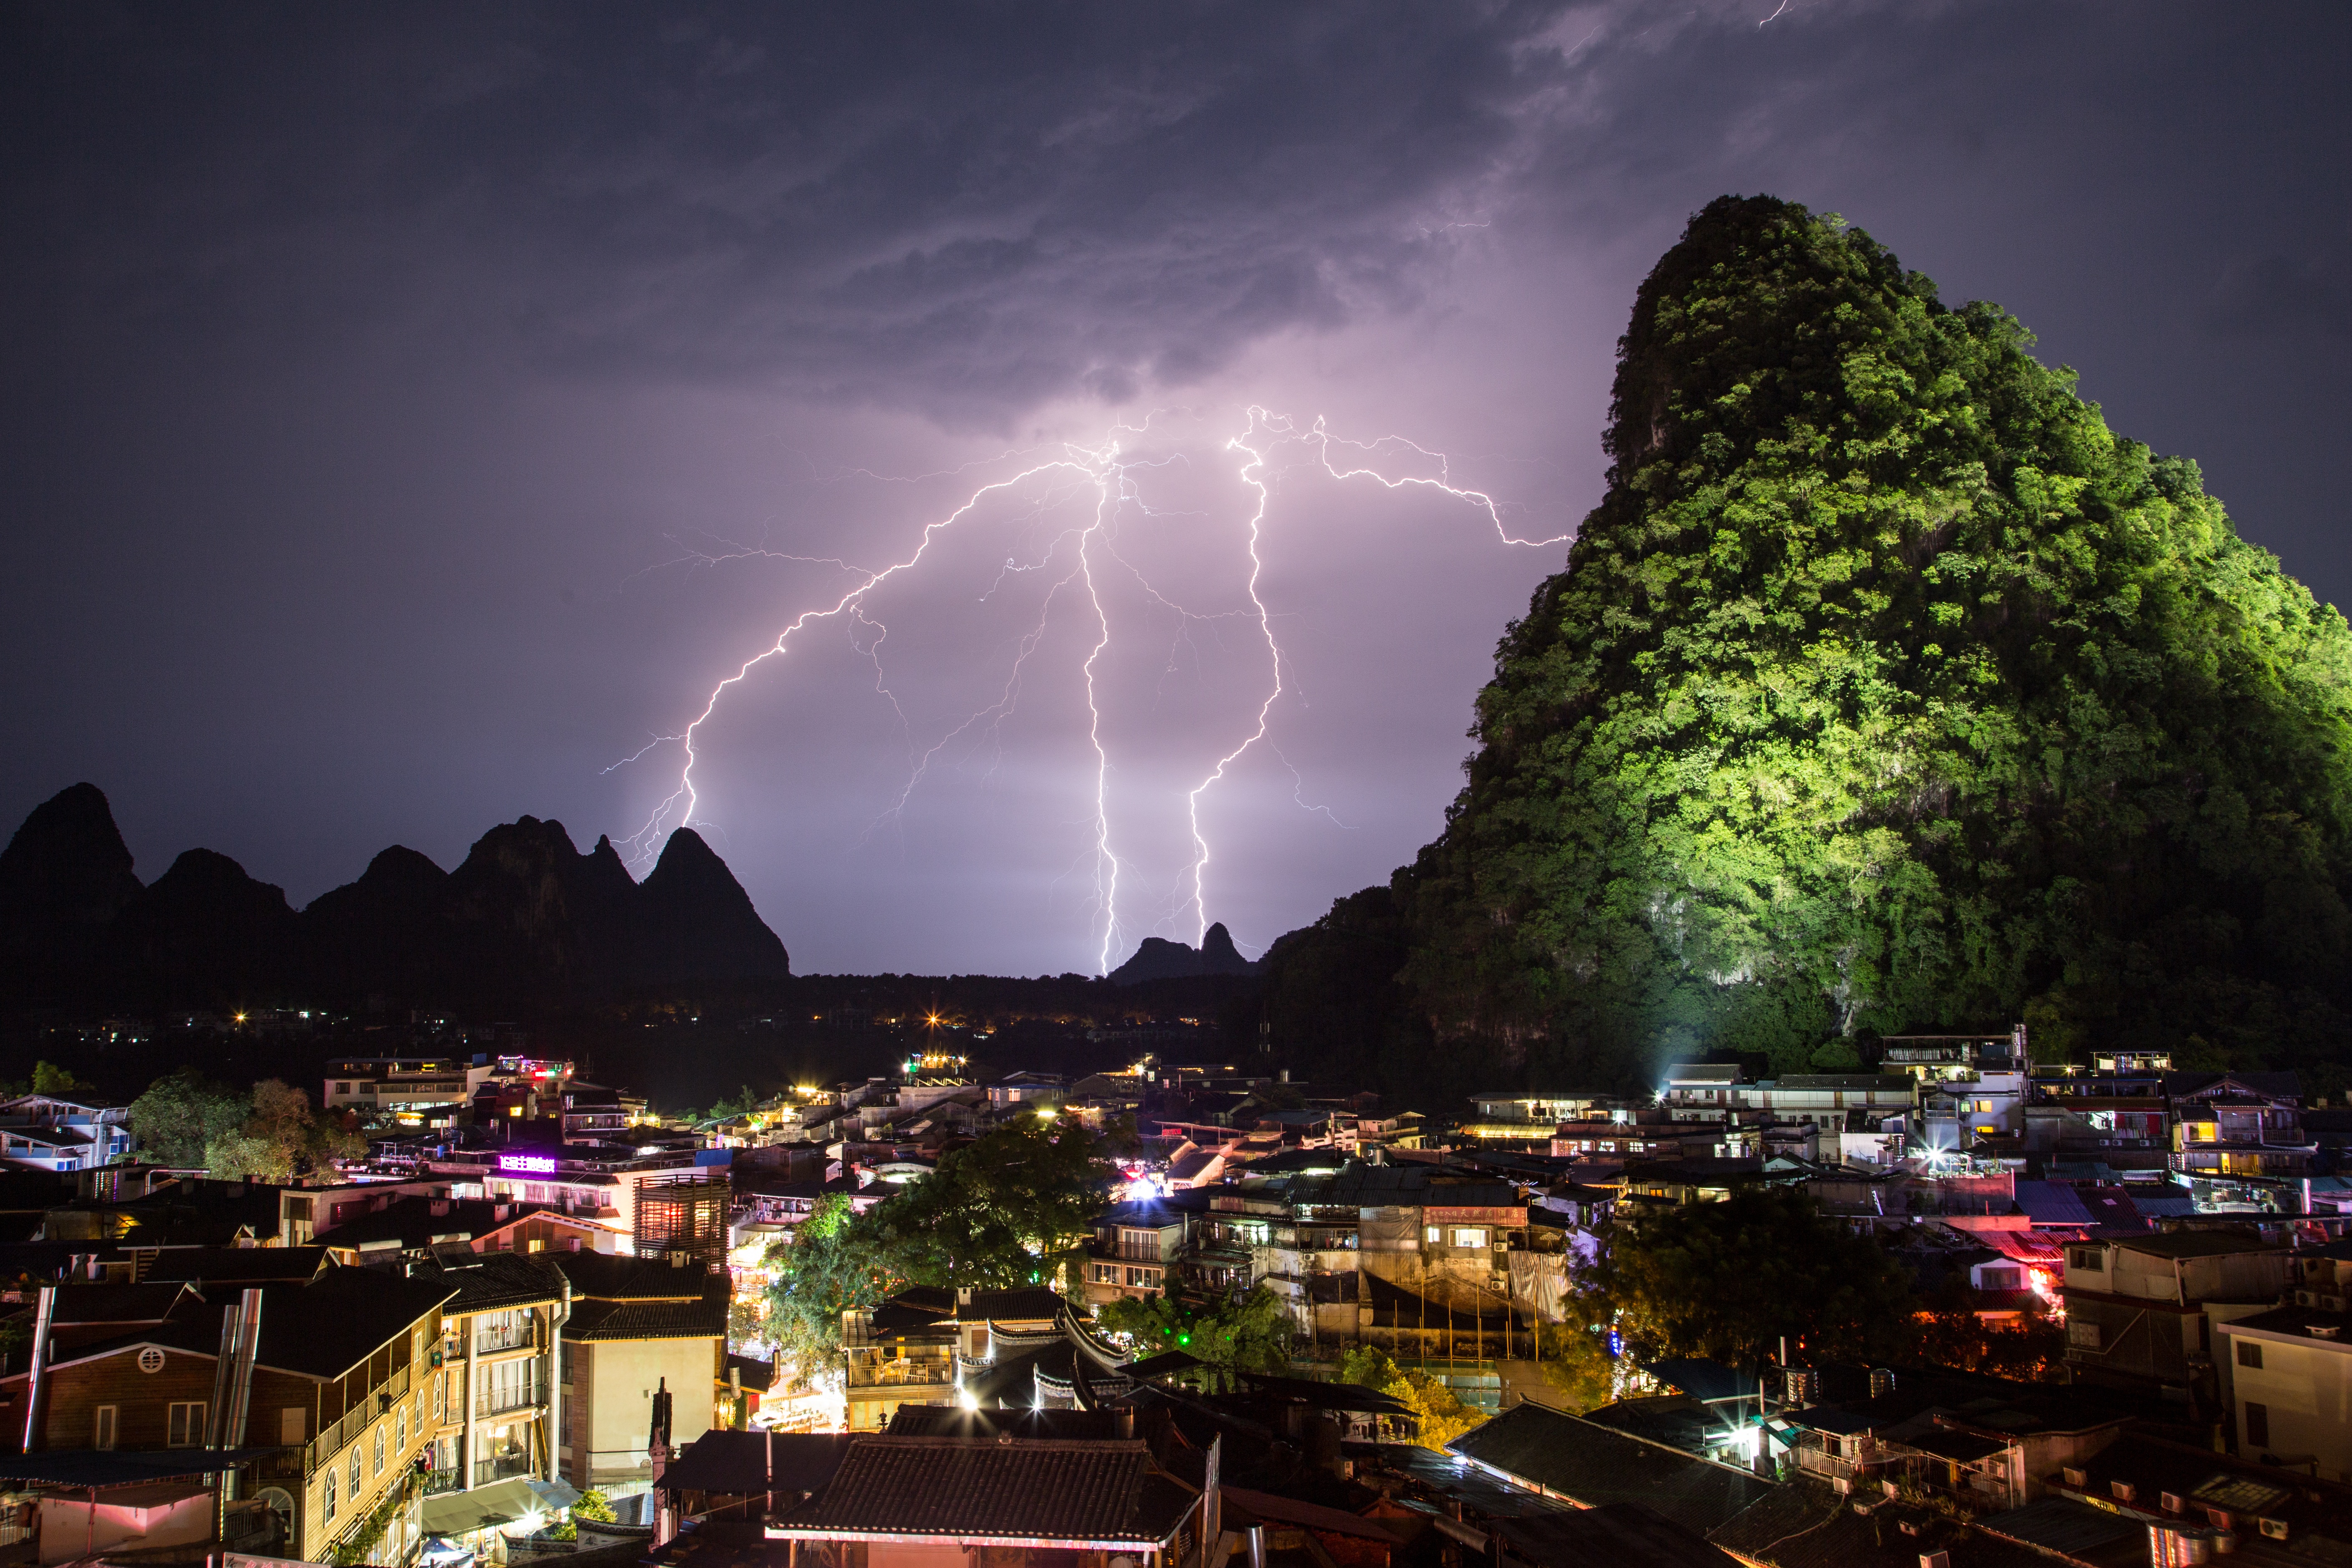
night, cityscape, dusk, evening, weather, storm, lightning, thunder, thunderstorm